Mary Proctor

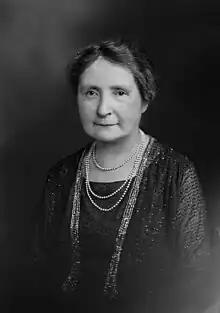
Proctor in 1932

Mary Proctor (1 April 1862 – 11 September 1957) was a British-American popularizer of astronomy. While not a professional astronomer, Proctor became well known for her books and articles written for the public – particularly her children's fiction.